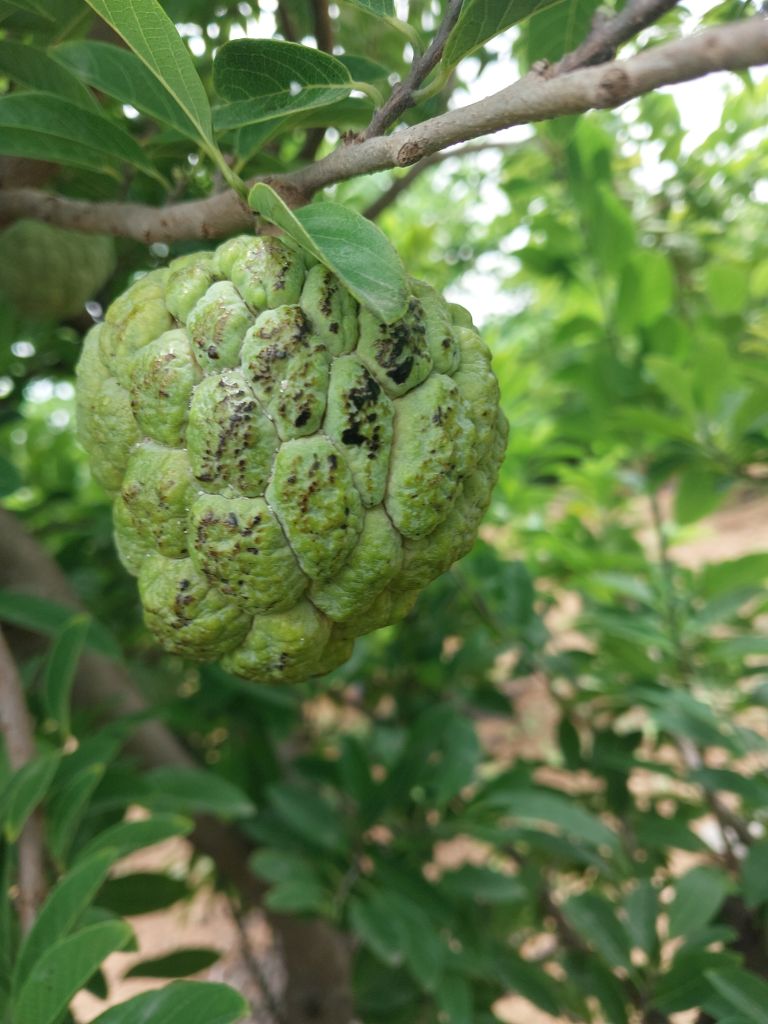
Disease label: Blank Canker